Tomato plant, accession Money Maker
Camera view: vertical (180 deg); turntable rotation: 300 degrees
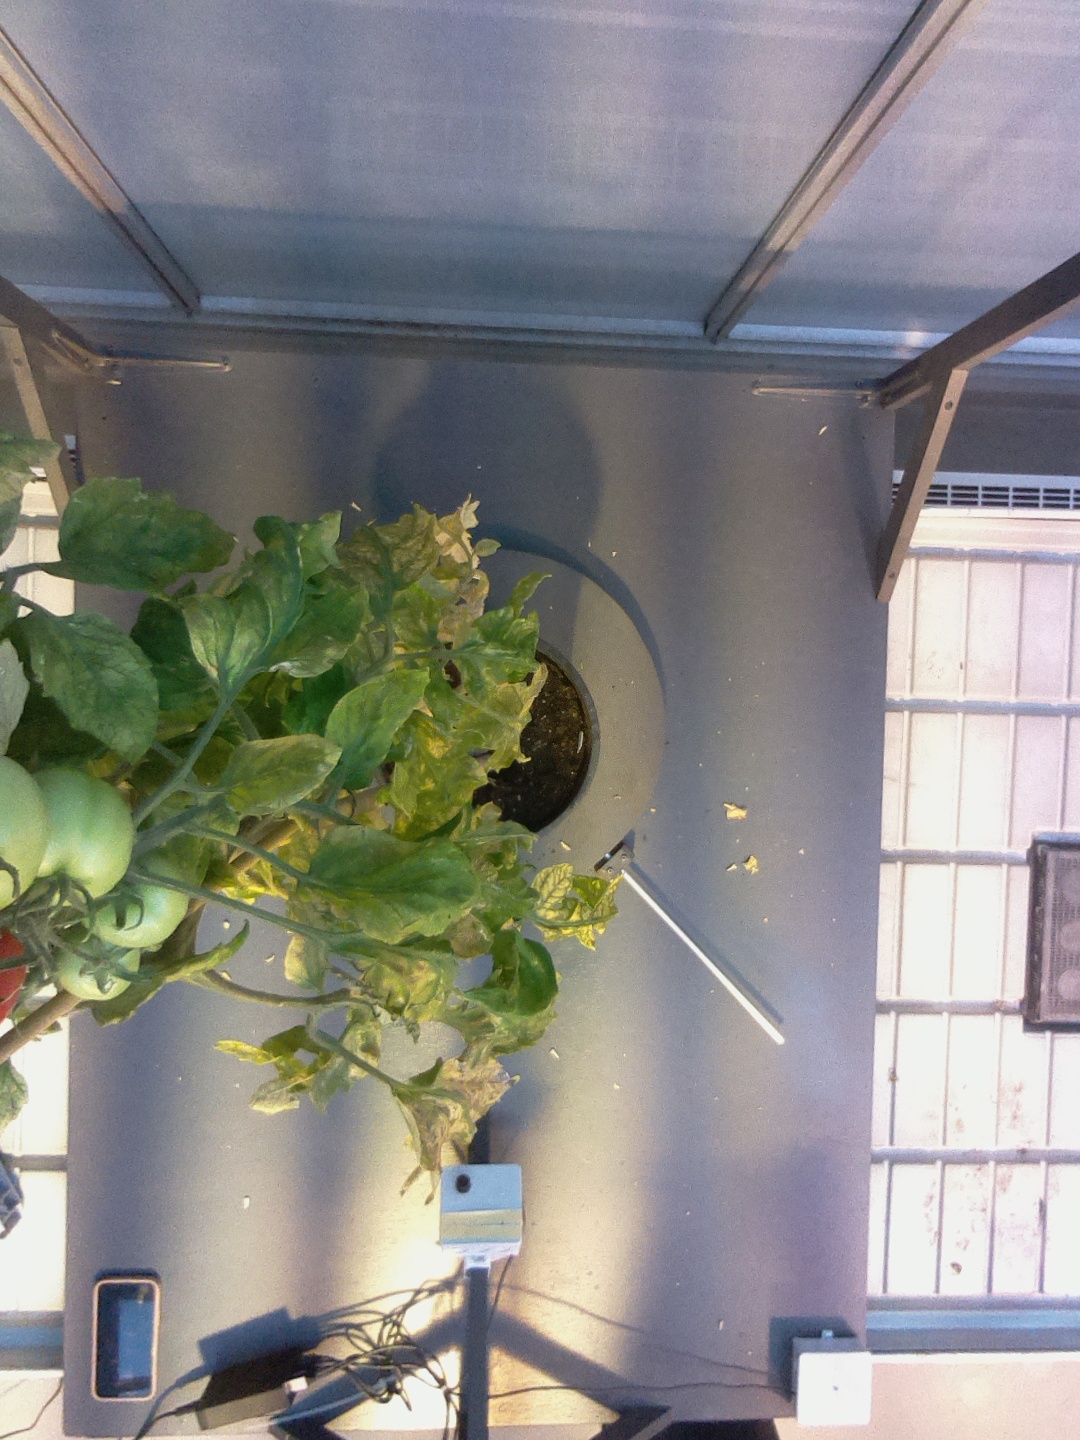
BBCH growth stage 82: 20%-30% of fruits show typical fully ripe color